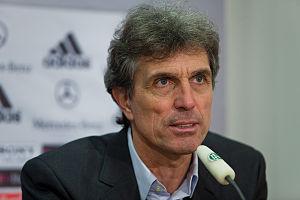
Rainer Adrion est un entraîneur et ancien footballeur allemand né le 10 décembre 1953 à Stuttgart.